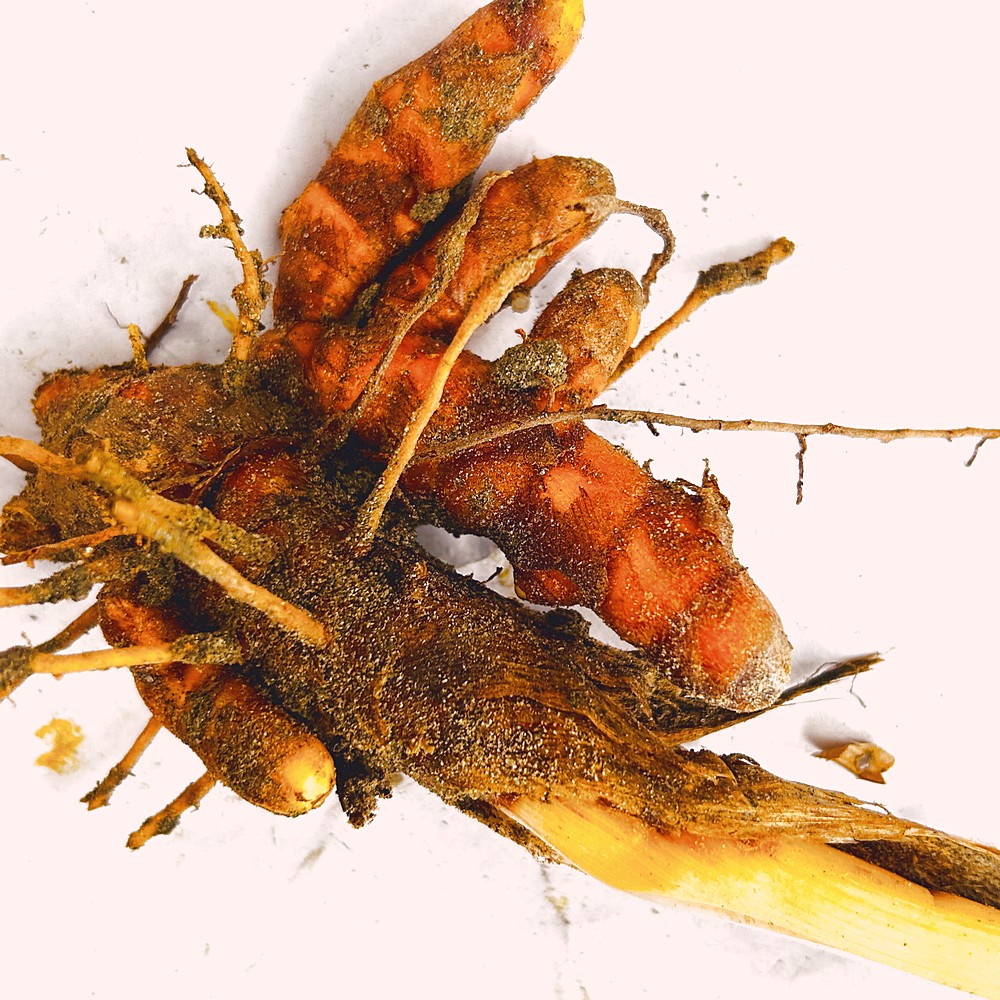
Label: Rhizome Healthy Root